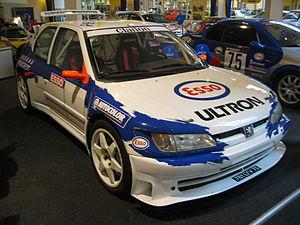
La Peugeot 306 est une automobile compacte du constructeur français Peugeot, commercialisée de 1993 à 2002. Elle a été produite à près de 3 millions d'exemplaires.